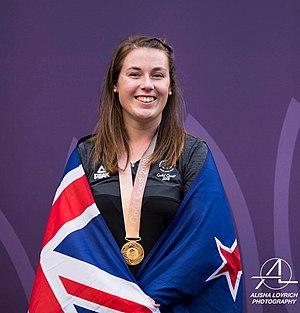
Julia Ratcliffe est une athlète néo-zélandaise, spécialiste du lancer du marteau.